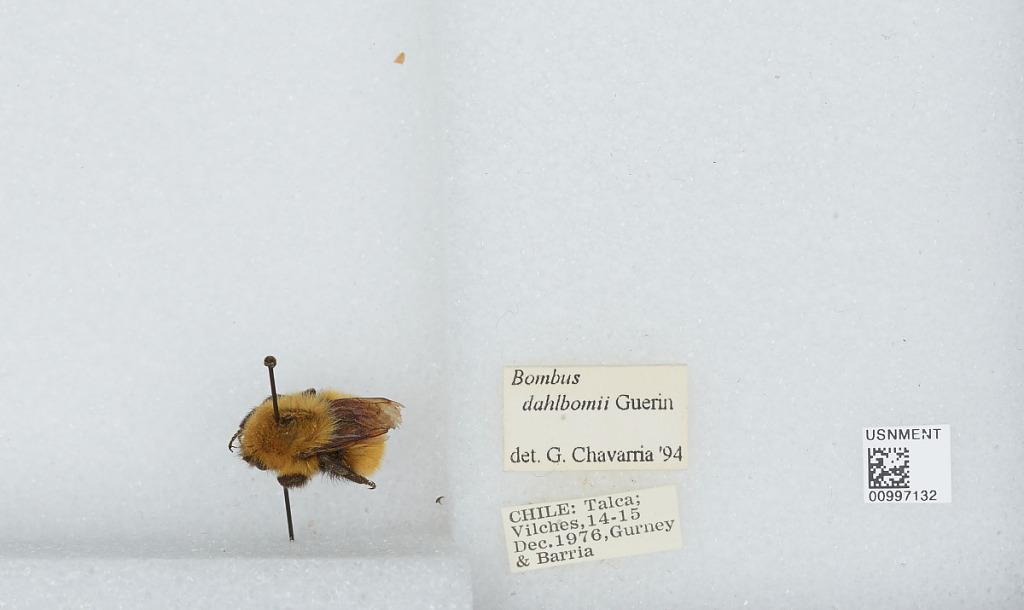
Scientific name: Bombus (Fervidobombus) dahlbomii Guérin
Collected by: Gurney & Barria
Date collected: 1976-12-14
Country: Chile
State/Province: Maule
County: Talca
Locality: Vilches
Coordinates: -35.5625, -71.2103
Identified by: Chavarria, G.